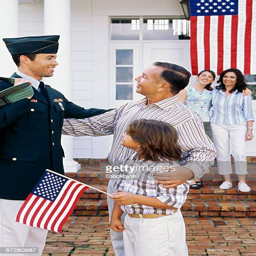
side view of a young man wearing military uniform leaving